2019 Samoa assassination plot

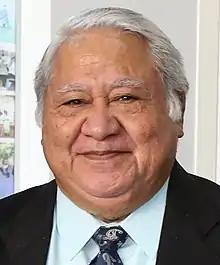
Tuilaʻepa Saʻilele Malielegaoi in 2018

The 2019 Samoa assassination plot was an alleged attempt to assassinate Samoan Prime Minister Tuilaʻepa Saʻilele Malielegaoi. The plot was revealed to the public by Police Commissioner, Fuiavailiili Egon Keil on 13 August 2019. One person was convicted of conspiracy to murder in 2020, and another two in 2023. A fourth man has been extradited from Australia and is currently awaiting trial.